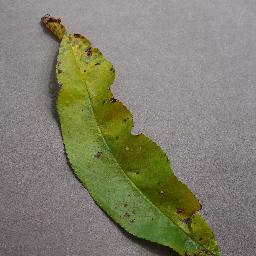
Label: Peach___Bacterial_spot